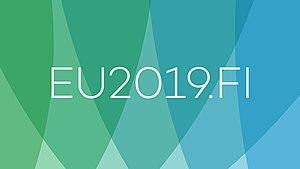
La présidence finlandaise du Conseil de l'Union européenne en 2019 est la troisième présidence du Conseil de l'Union européenne assurée par la Finlande après celle de 1999 et celle de 2006.